Walter Benítez (footballer)

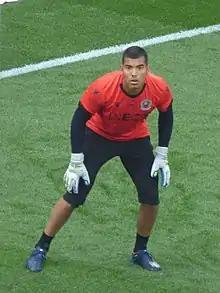
Benítez with Nice in 2022

Walter Daniel Benítez (born 19 January 1993) is an Argentine and naturalised French professional footballer who plays as a goalkeeper for club Crystal Palace and the Argentina national team.